Justin Bibb

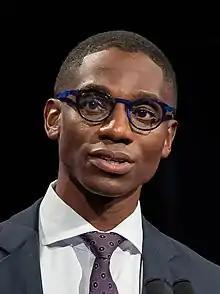

Justin Morris Bibb (born April 26, 1987) is an American politician and former non-profit leader serving as the 58th mayor of Cleveland, Ohio since January 2022. Prior to serving as mayor, Bibb worked with public officials, business leaders and community organizations across the country as the Chief Strategy Officer of Urbanova, a business that leads new initiatives to make cities safer, healthier and more resilient. Bibb was the Co-Chair of Teach for America – Ohio, and a board member for the Greater Cleveland Regional Transit Authority, Destination Cleveland, and LAND Studio.